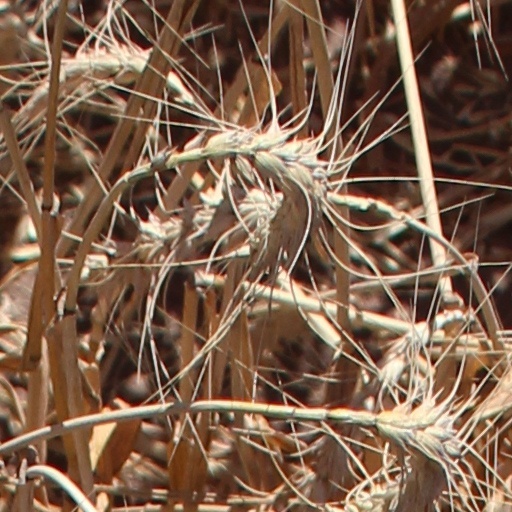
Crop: wheat